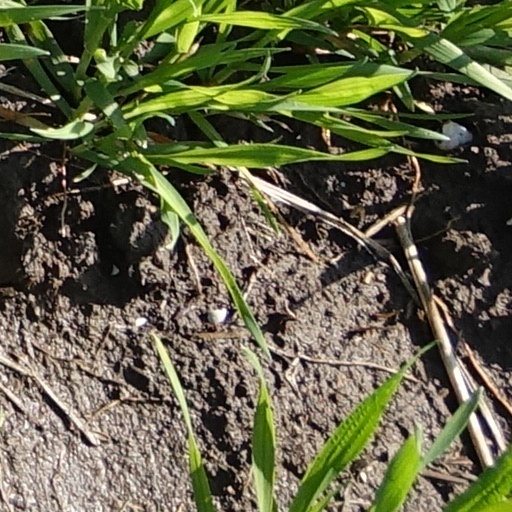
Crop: wheat